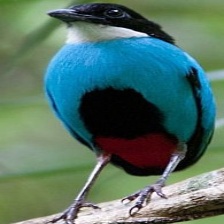
Species: AZURE BREASTED PITTA
Scientific name: PITTA STEERII